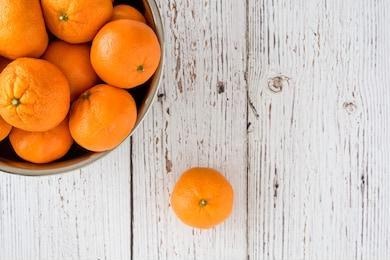
Label: mandarine